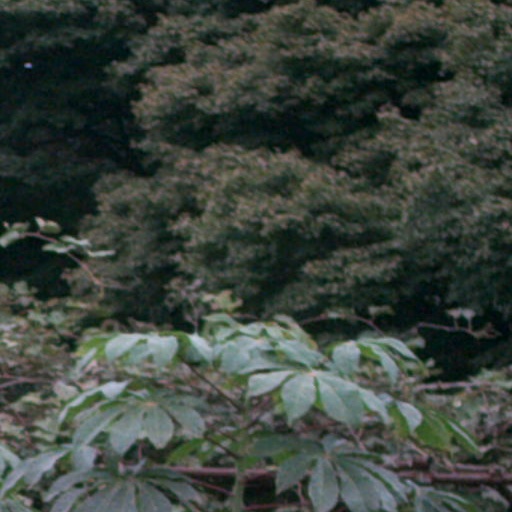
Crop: cassava